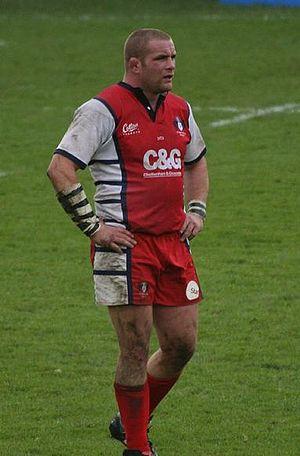
Le championnat d'Angleterre de rugby à XV rassemblant les douze clubs de l'élite anglaise est créé en 1987. Ce championnat est successivement dénommé Courage League National Division One, Allied Dunbar Premiership, Zurich Premiership, Guinness Premiership, Aviva Premiership, puis Gallagher Premiership au gré des parrainages.